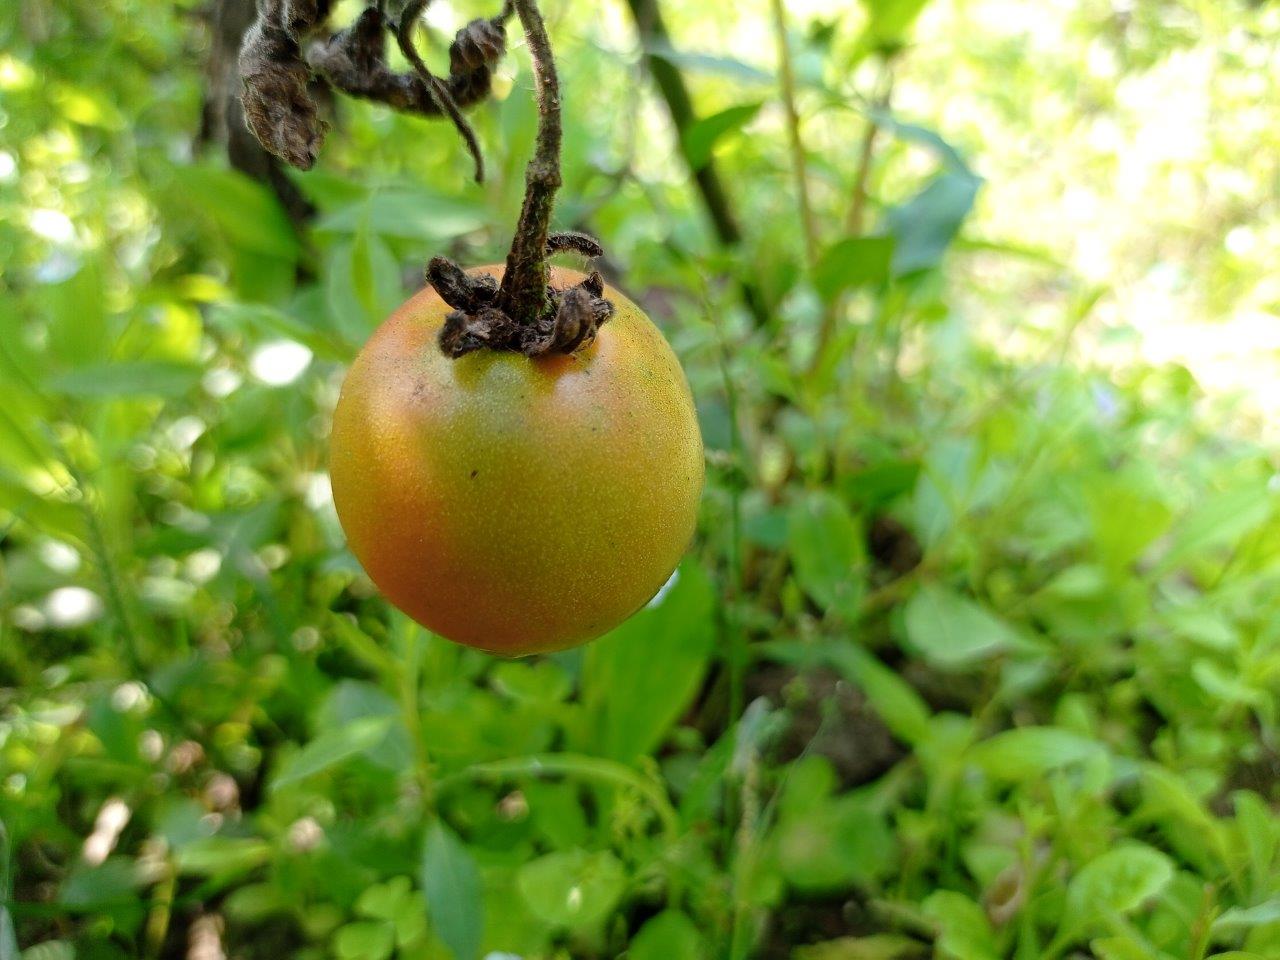
Maturity: Mature